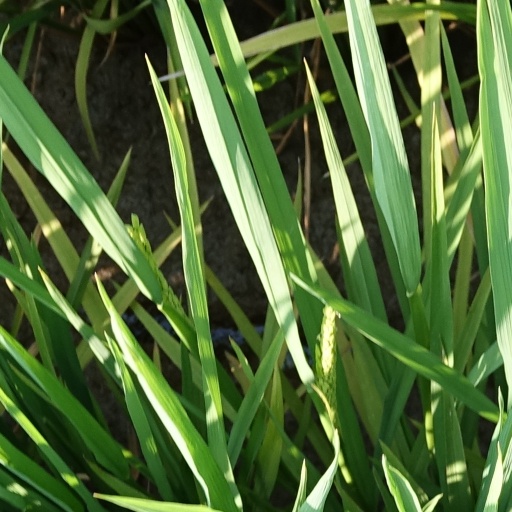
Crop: rice